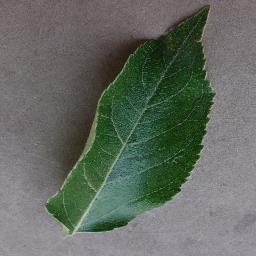
Label: Apple___healthy